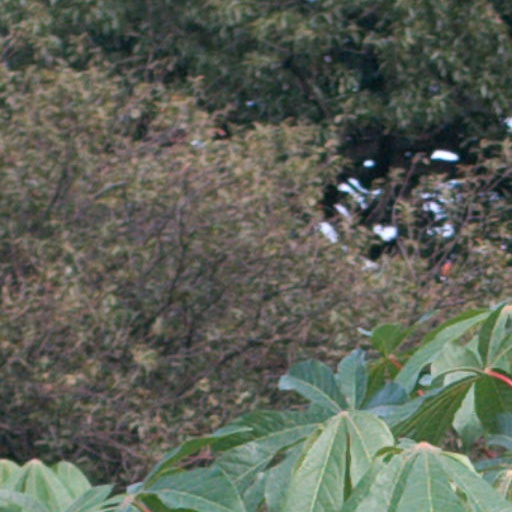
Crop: cassava